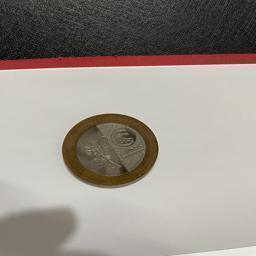
Label: 20_New_Back